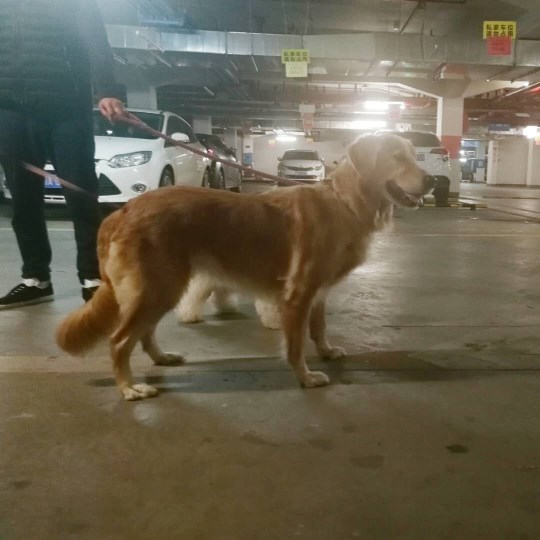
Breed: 5355-n000126-golden_retriever